Tooth and Claw (novel)

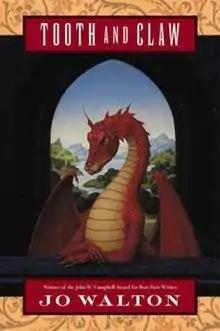
Tor Books hardcover

Tooth and Claw is a fantasy novel by Welsh-Canadian writer Jo Walton, published by Tor Books on November 1, 2003. It won the World Fantasy Award for Best Novel in 2004.